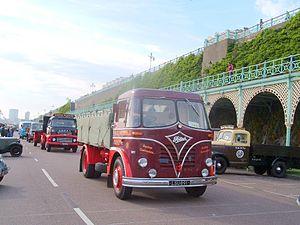
Foden était un constructeur britannique de camions et de bus créé en 1856 à Sandbach, dans le Cheshire, en Angleterre. Paccar a racheté la société en 1980, et a cessé d'utiliser la marque en 2006.